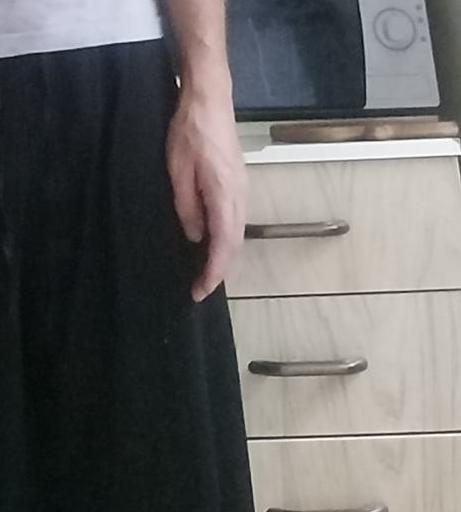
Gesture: no_gesture